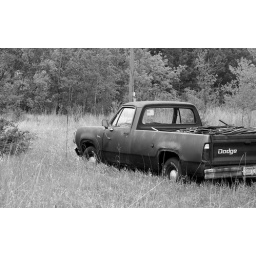
An old Dodge pick 'em up truck by my house just sitting collecting rust and dirt.